South Foreland Lighthouses

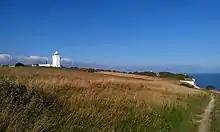
Approaching the lighthouses by way of the pathway from Dover.

In 1871 Souter Lighthouse became the first to be designed and built for electric operation, and the following year South Foreland received its own permanent electric installation. A power station was built mid-way between the two lighthouses containing four Holmes magneto-electric generators (two for each light), driven by a pair of 10hp Hunter & English horizontal steam engines fed by coke-fuelled Cornish boilers. The building also included additional accommodation for the attendants. At the same time, the two lighthouses were each provided with a medium-sized (third-order) catadioptric fixed optic designed by James Chance.